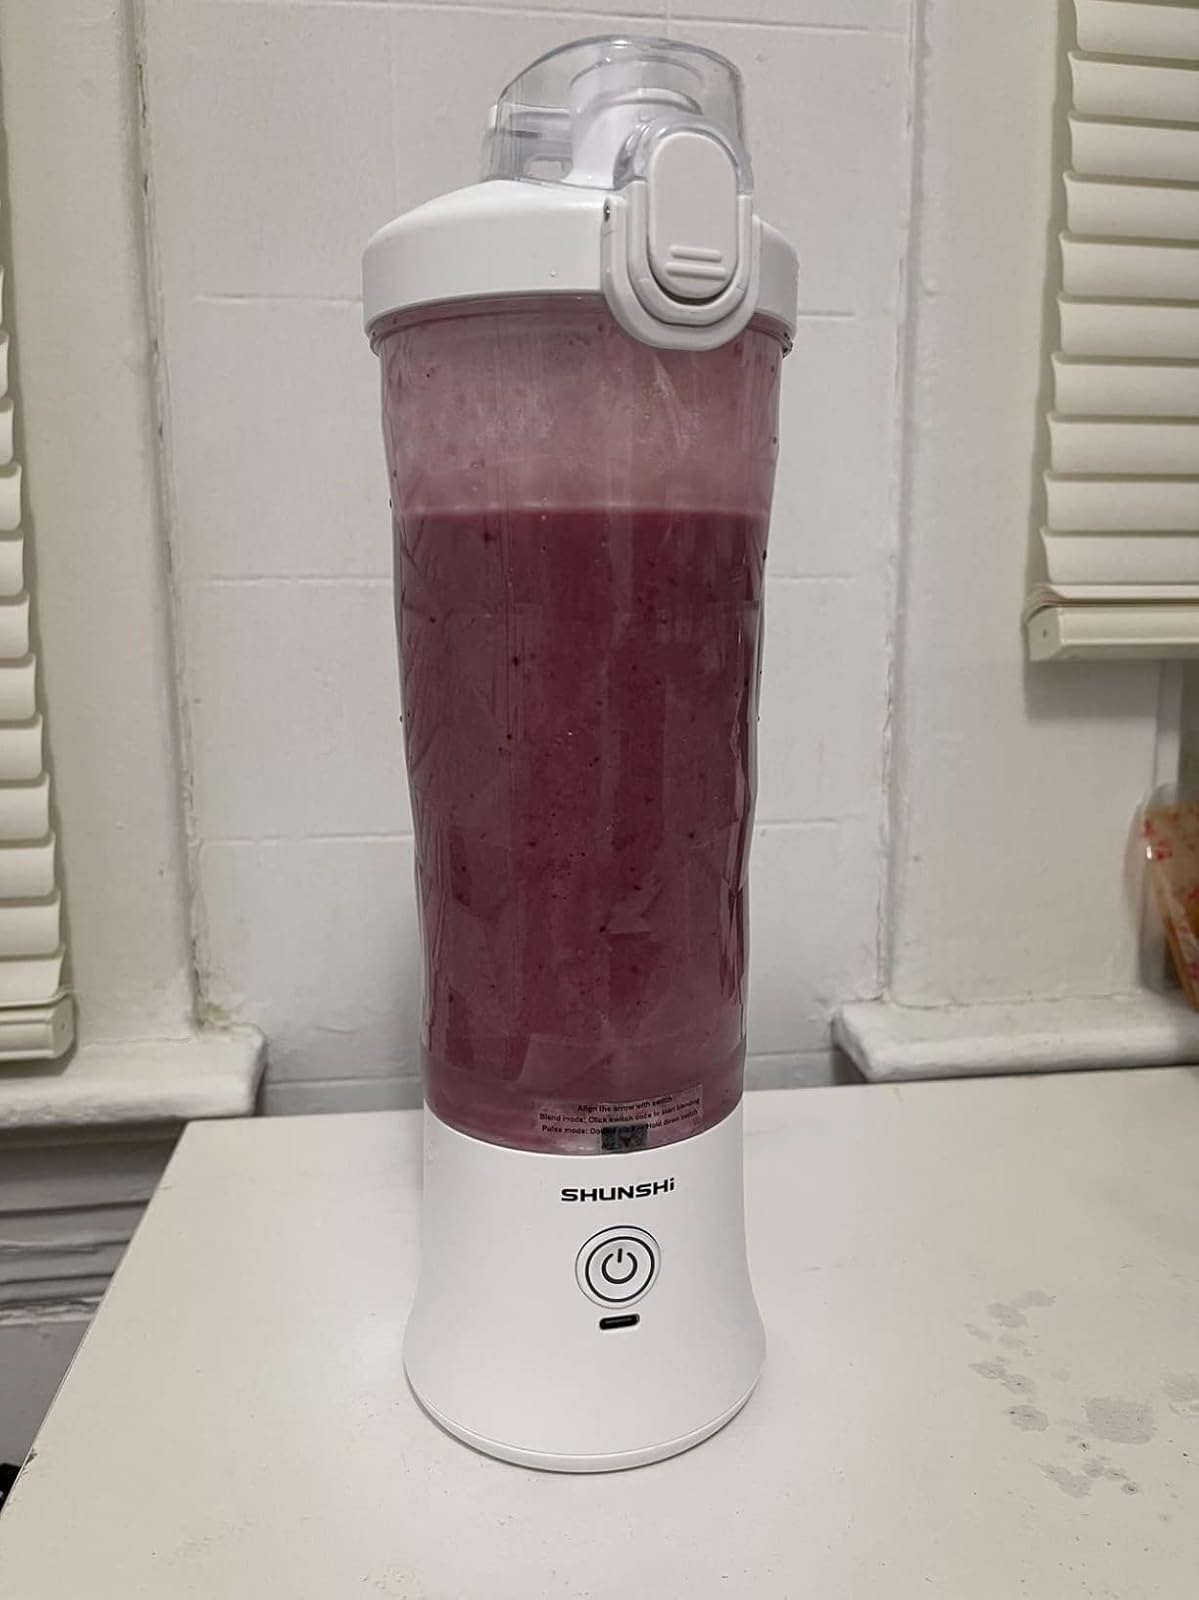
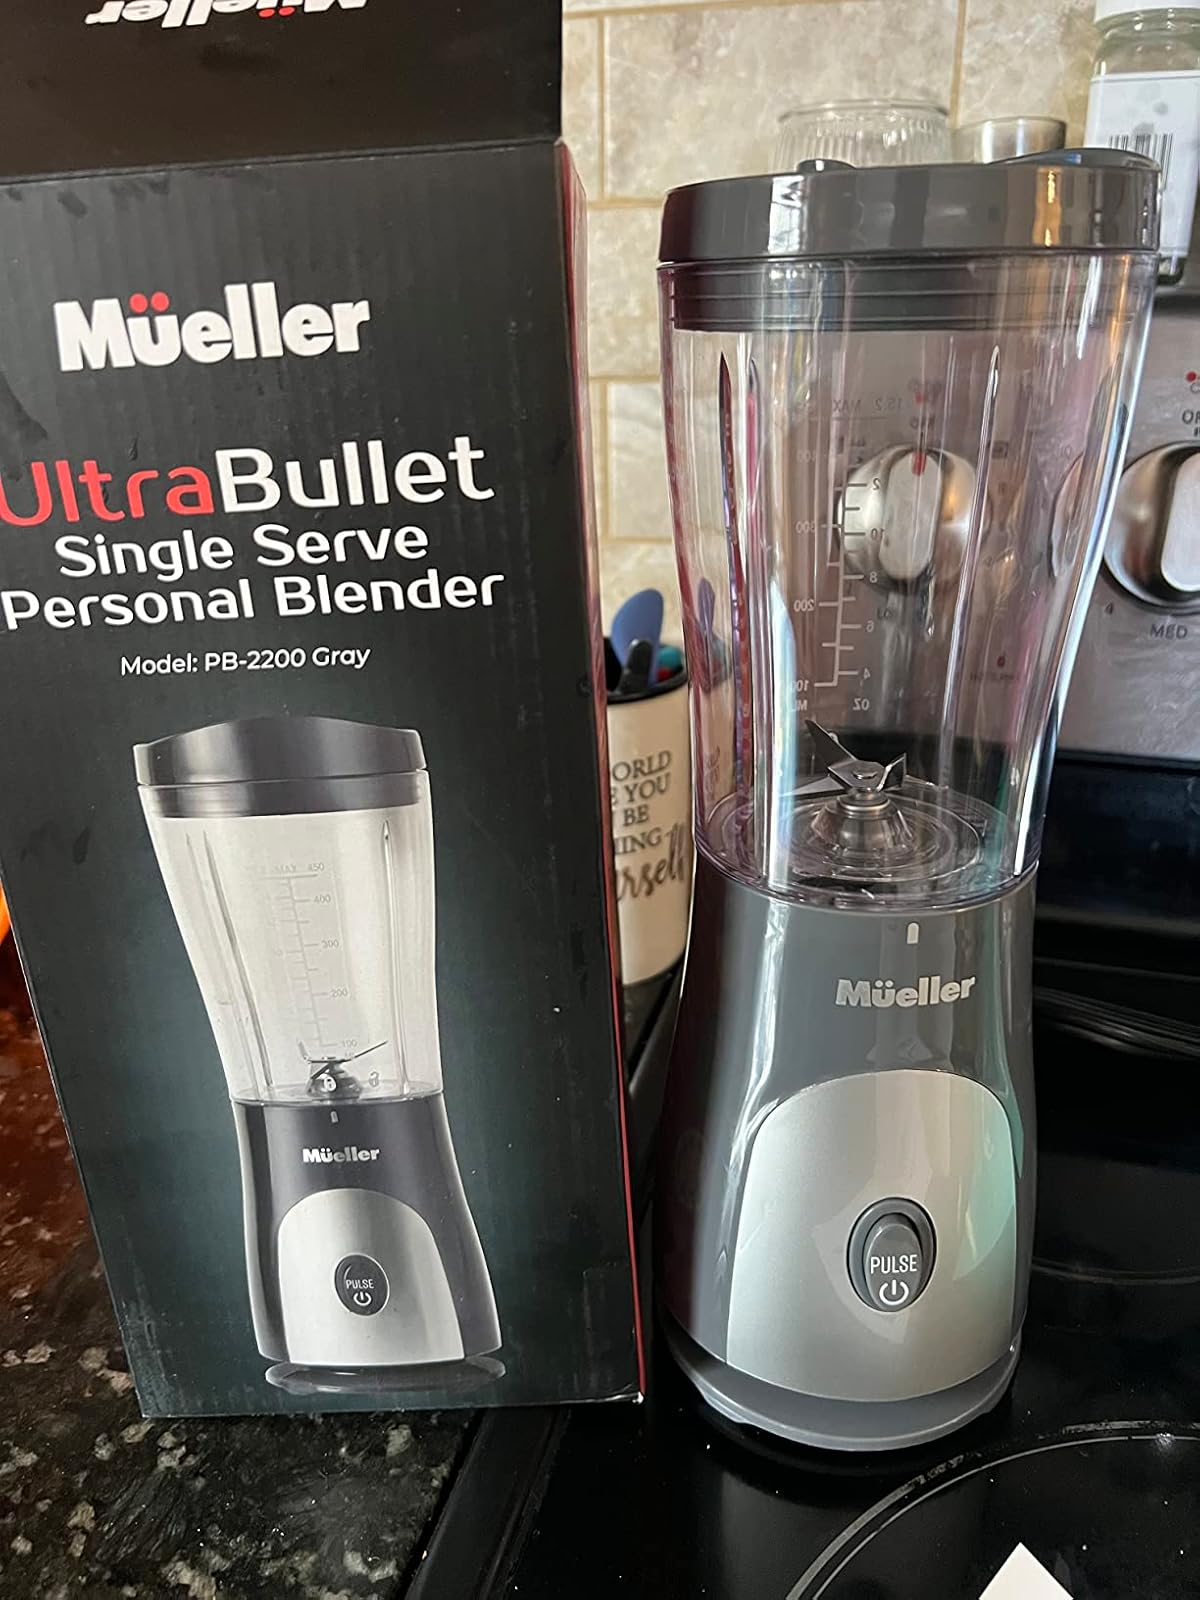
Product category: items_blender
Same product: no